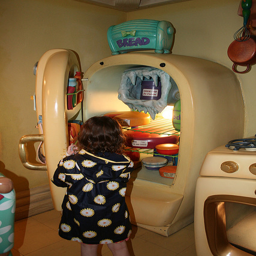
A girl looking inside a living cartoon refrigerator.
A young kid looking inside a cartoon like refirgerator.
A little girl getting some food out of the fridge.
A child is looking inside an odd-shaped refrigerator.
Small girl looking inside decorated refrigerator and reaching for something inside.